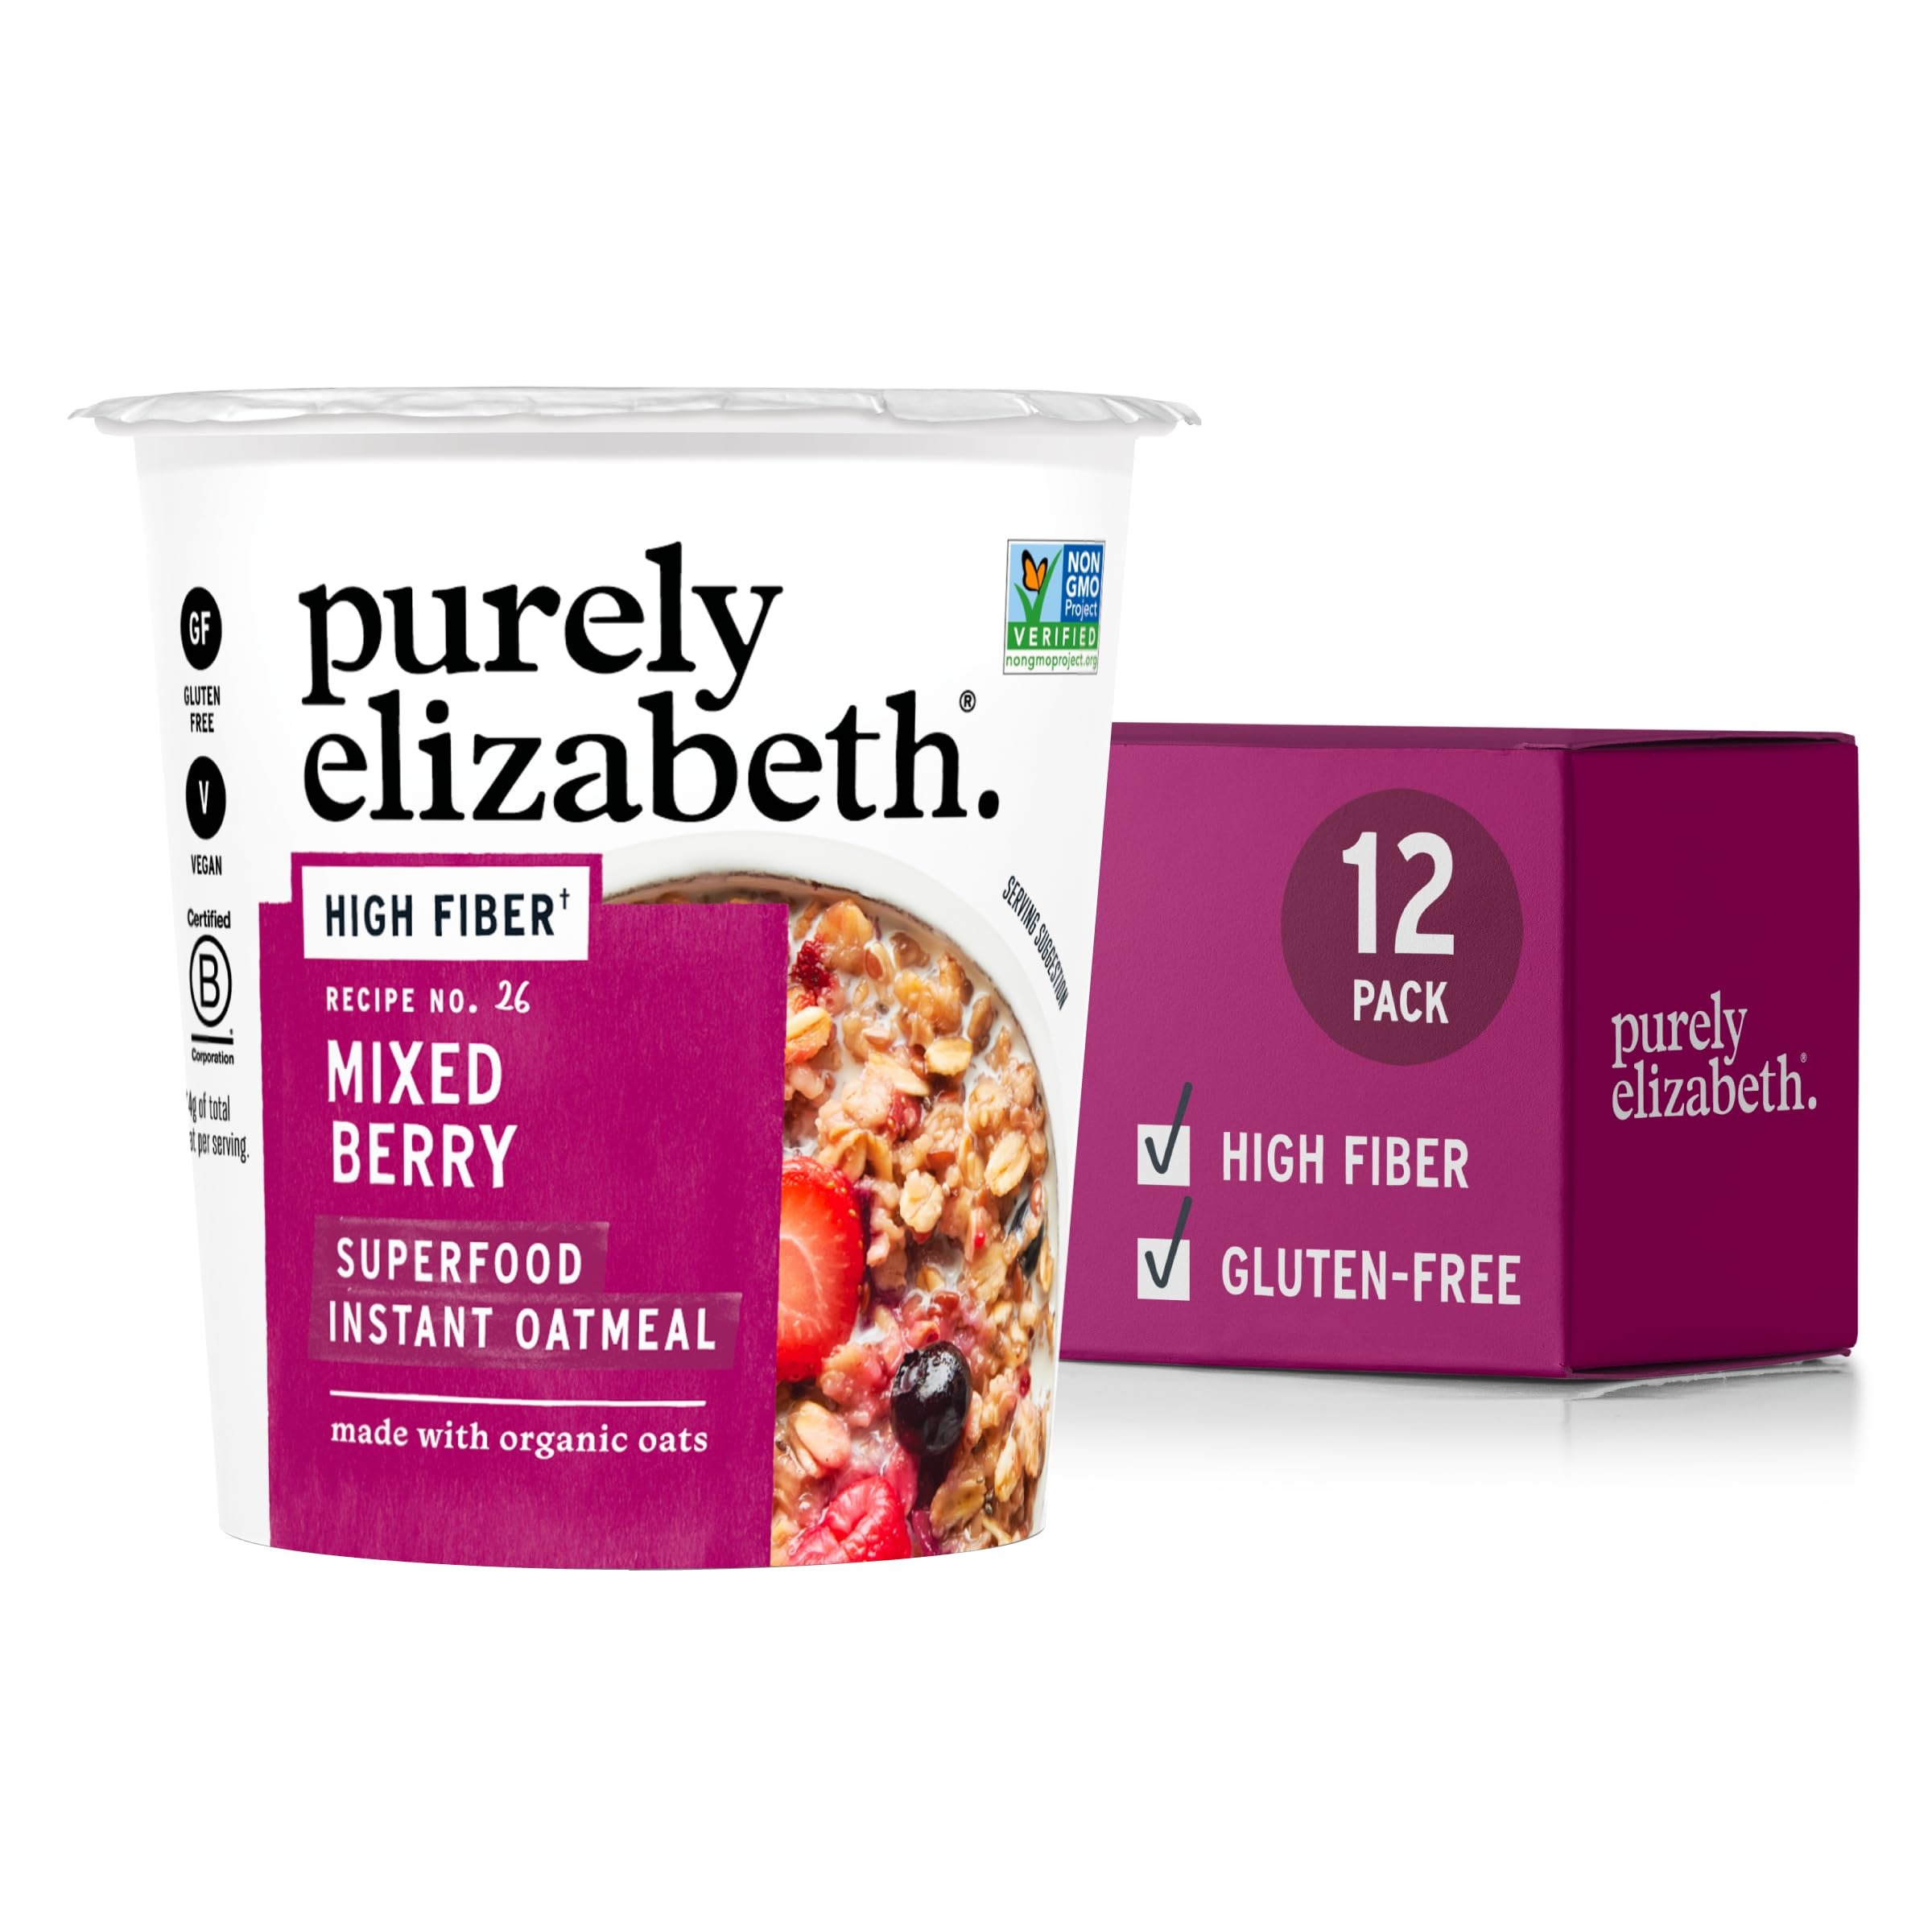
Item Name: Purely Elizabeth Mixed Berry Superfood Oatmeal Cups, Great for Overnight Oats, Gluten-Free, 2 Ounce (Pack of 12)
Bullet Point: Purely Elizabeth Superfood Oatmeal Cup with Prebiotic Fiber, Mixed Berry, Vegan Friendly, Gluten Free & Non-GMO, 2 Ounce (Pack of 12)
Value: 24.0
Unit: Ounce

Price: 2.5